Charlotte Clymer

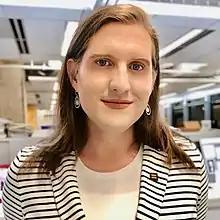

Charlotte Anora Elizabeth Clymer (born October 11, 1986) is an American activist, press secretary, and writer. She was previously the press secretary for rapid response at the Human Rights Campaign and the director of communications and strategy at Catholics for Choice.